Isotomurus palustris

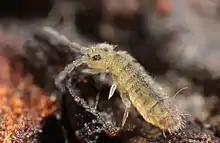
Marsh springtail, "Isotomurus palustris"

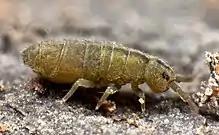
Marsh springtail, "Isotomurus palustris"

It mainly feeds on other invertebrates (nematodes, copepods or remains of other dead invertebrates), but can also feed on fungi, bacteria, algae, root secretions and detritus.